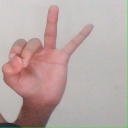
अक्षर: ण